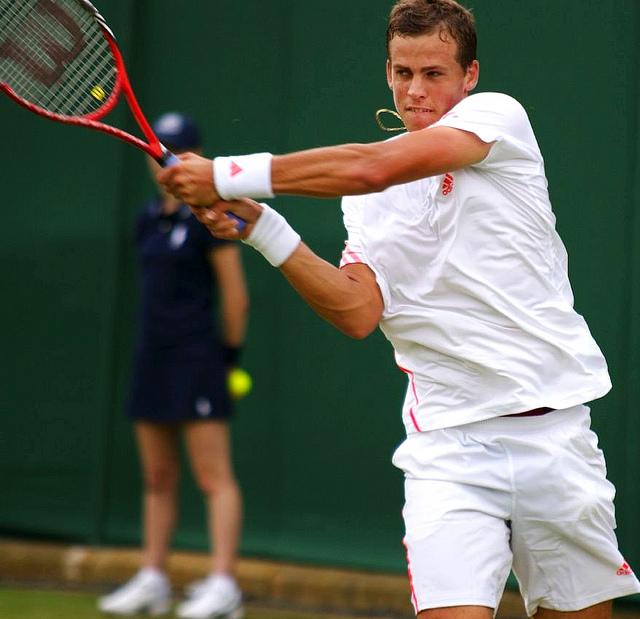
ở trên sân  một nam vận động viên tennis đang giơ vợt lên cao